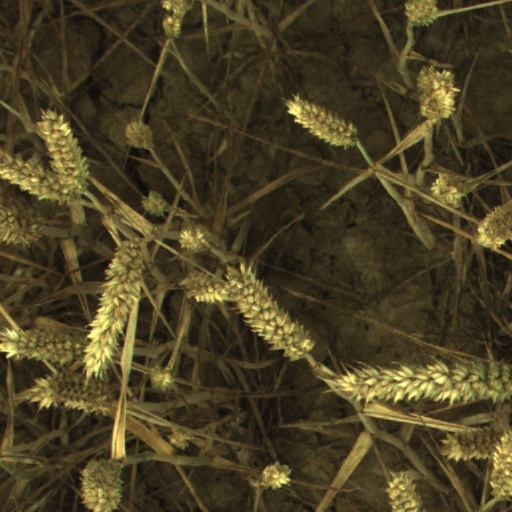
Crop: wheat